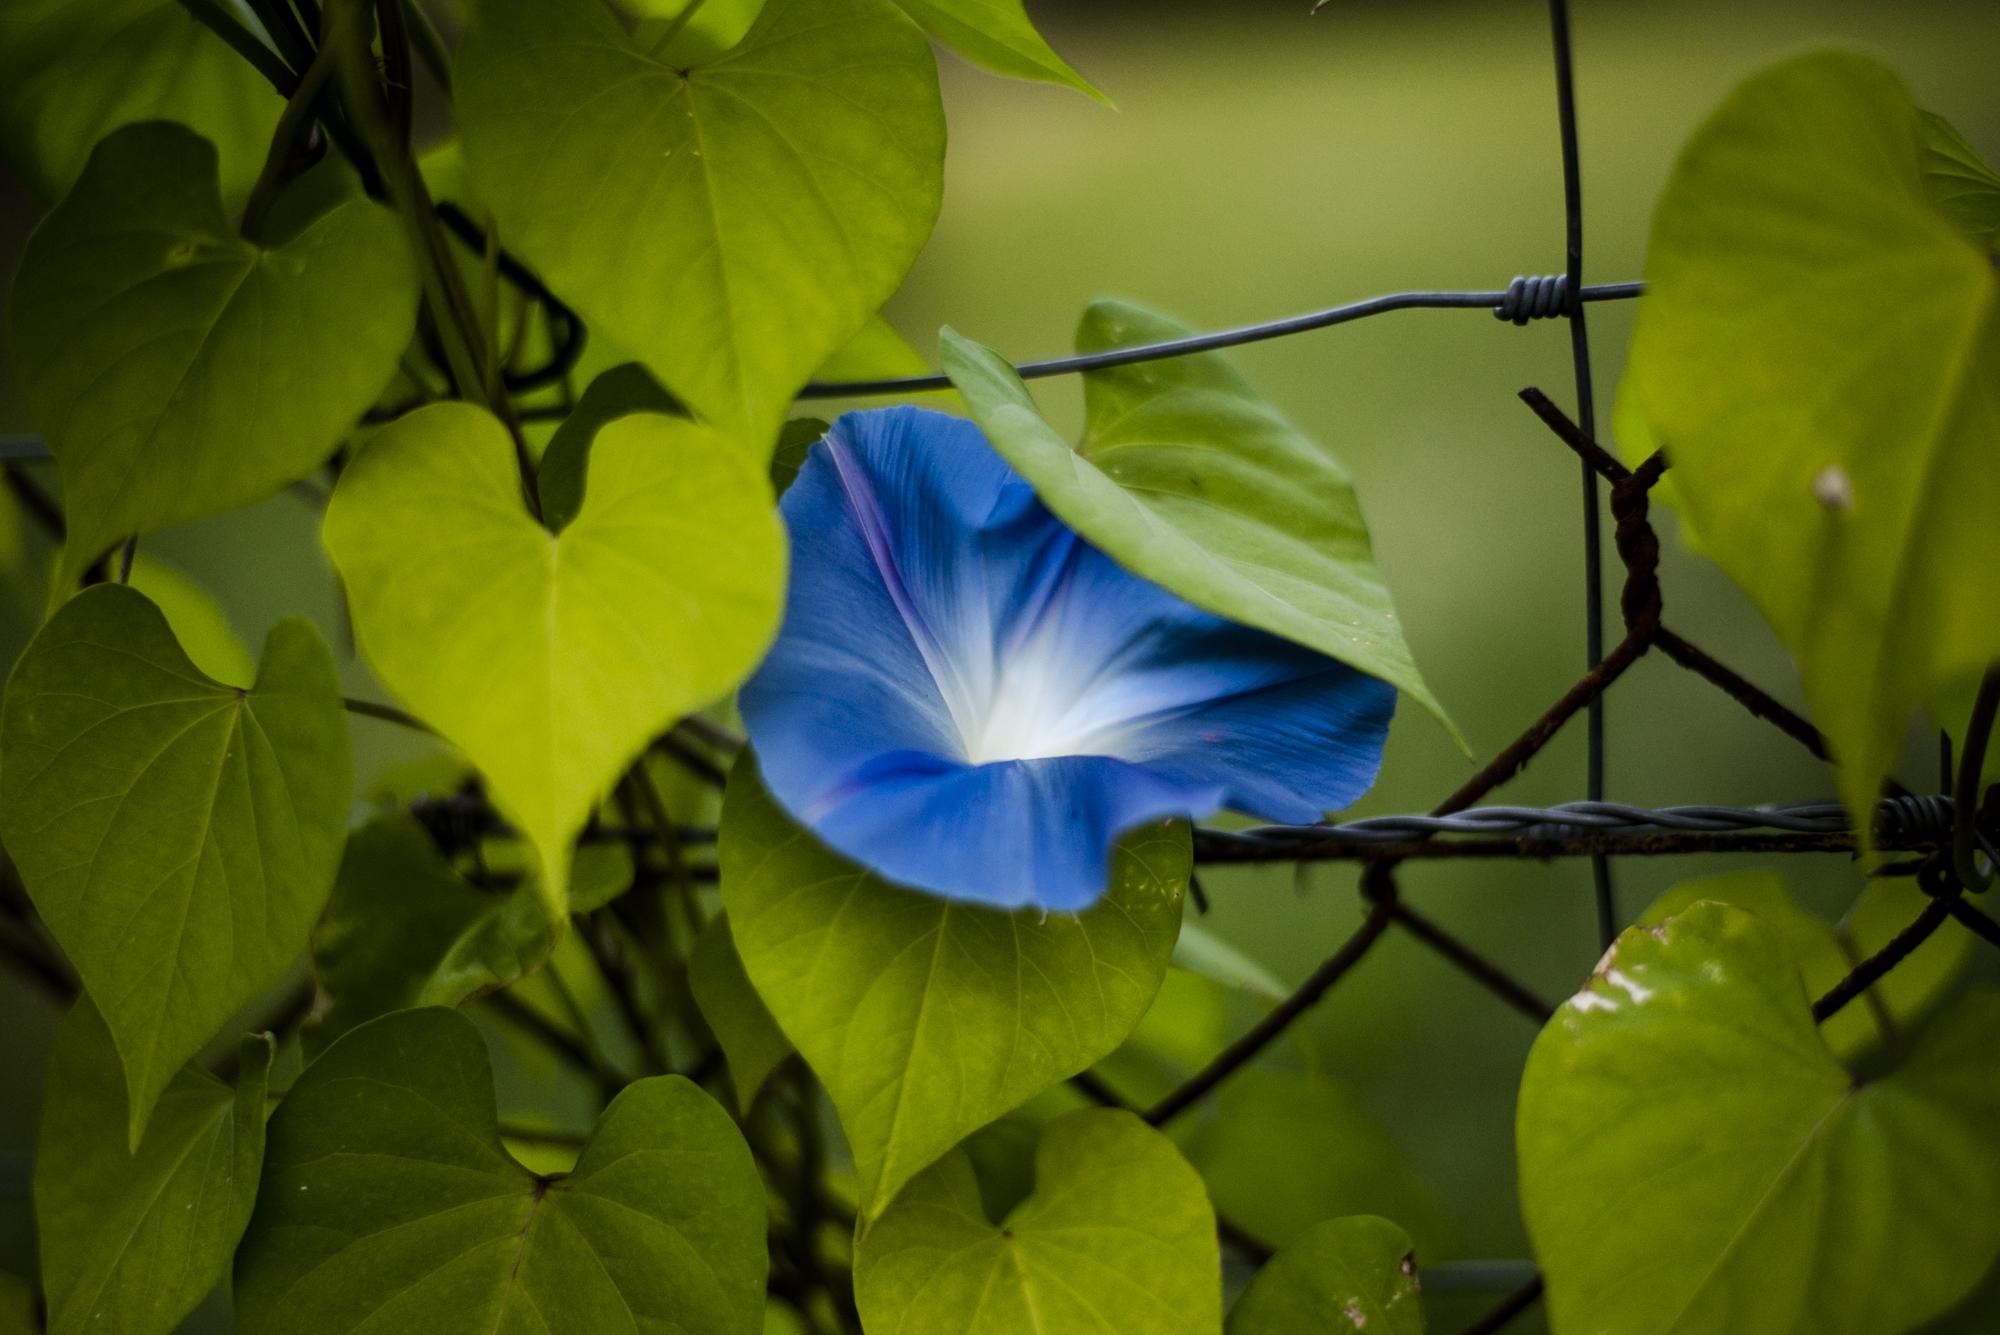
nature, blossom, light, plant, sunlight, morning, leaf, flower, petal, bloom, europe, green, color, macro, peace, serene, botany, nikon, closeup, flora, wildflower, happiness, fleur, passion, soft, nikkor, d750, quiet, douceur, parfum, bientre, morning glory, curuyann, nikond750, plaisir, softness, scent, perfume, treasure, pleasure, glories, ipomoea, moonflower, macro photography, flowering plant, plant stem, land plant, morning glory family